Kirk Nieuwenhuis

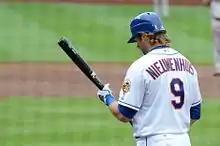
Nieuwenhuis with the Mets in 2012

Nieuwenhuis was called up by the Mets on April 7, 2012, to replace the injured Andrés Torres. Nieuwenhuis got his first major league hit, an infield single, on the same day he was called up; Nieuwenhuis finished the day 2-4. On April 9, in only his second start and third major league game, Nieuwenhuis hit his first Major League home run against Washington Nationals pitcher Edwin Jackson. On April 27, he hit a walk-off single off of Miami Marlins closer Heath Bell giving the Mets the series sweep against the Marlins.